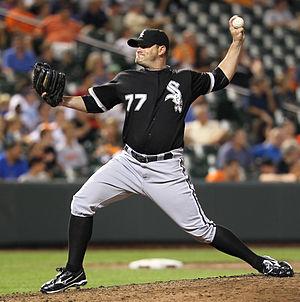
William McDaniel Ohman, né le 13 août 1977 à Francfort en Allemagne, est un lanceur gaucher de baseball évoluant en Ligue majeure avec les Reds de Cincinnati.